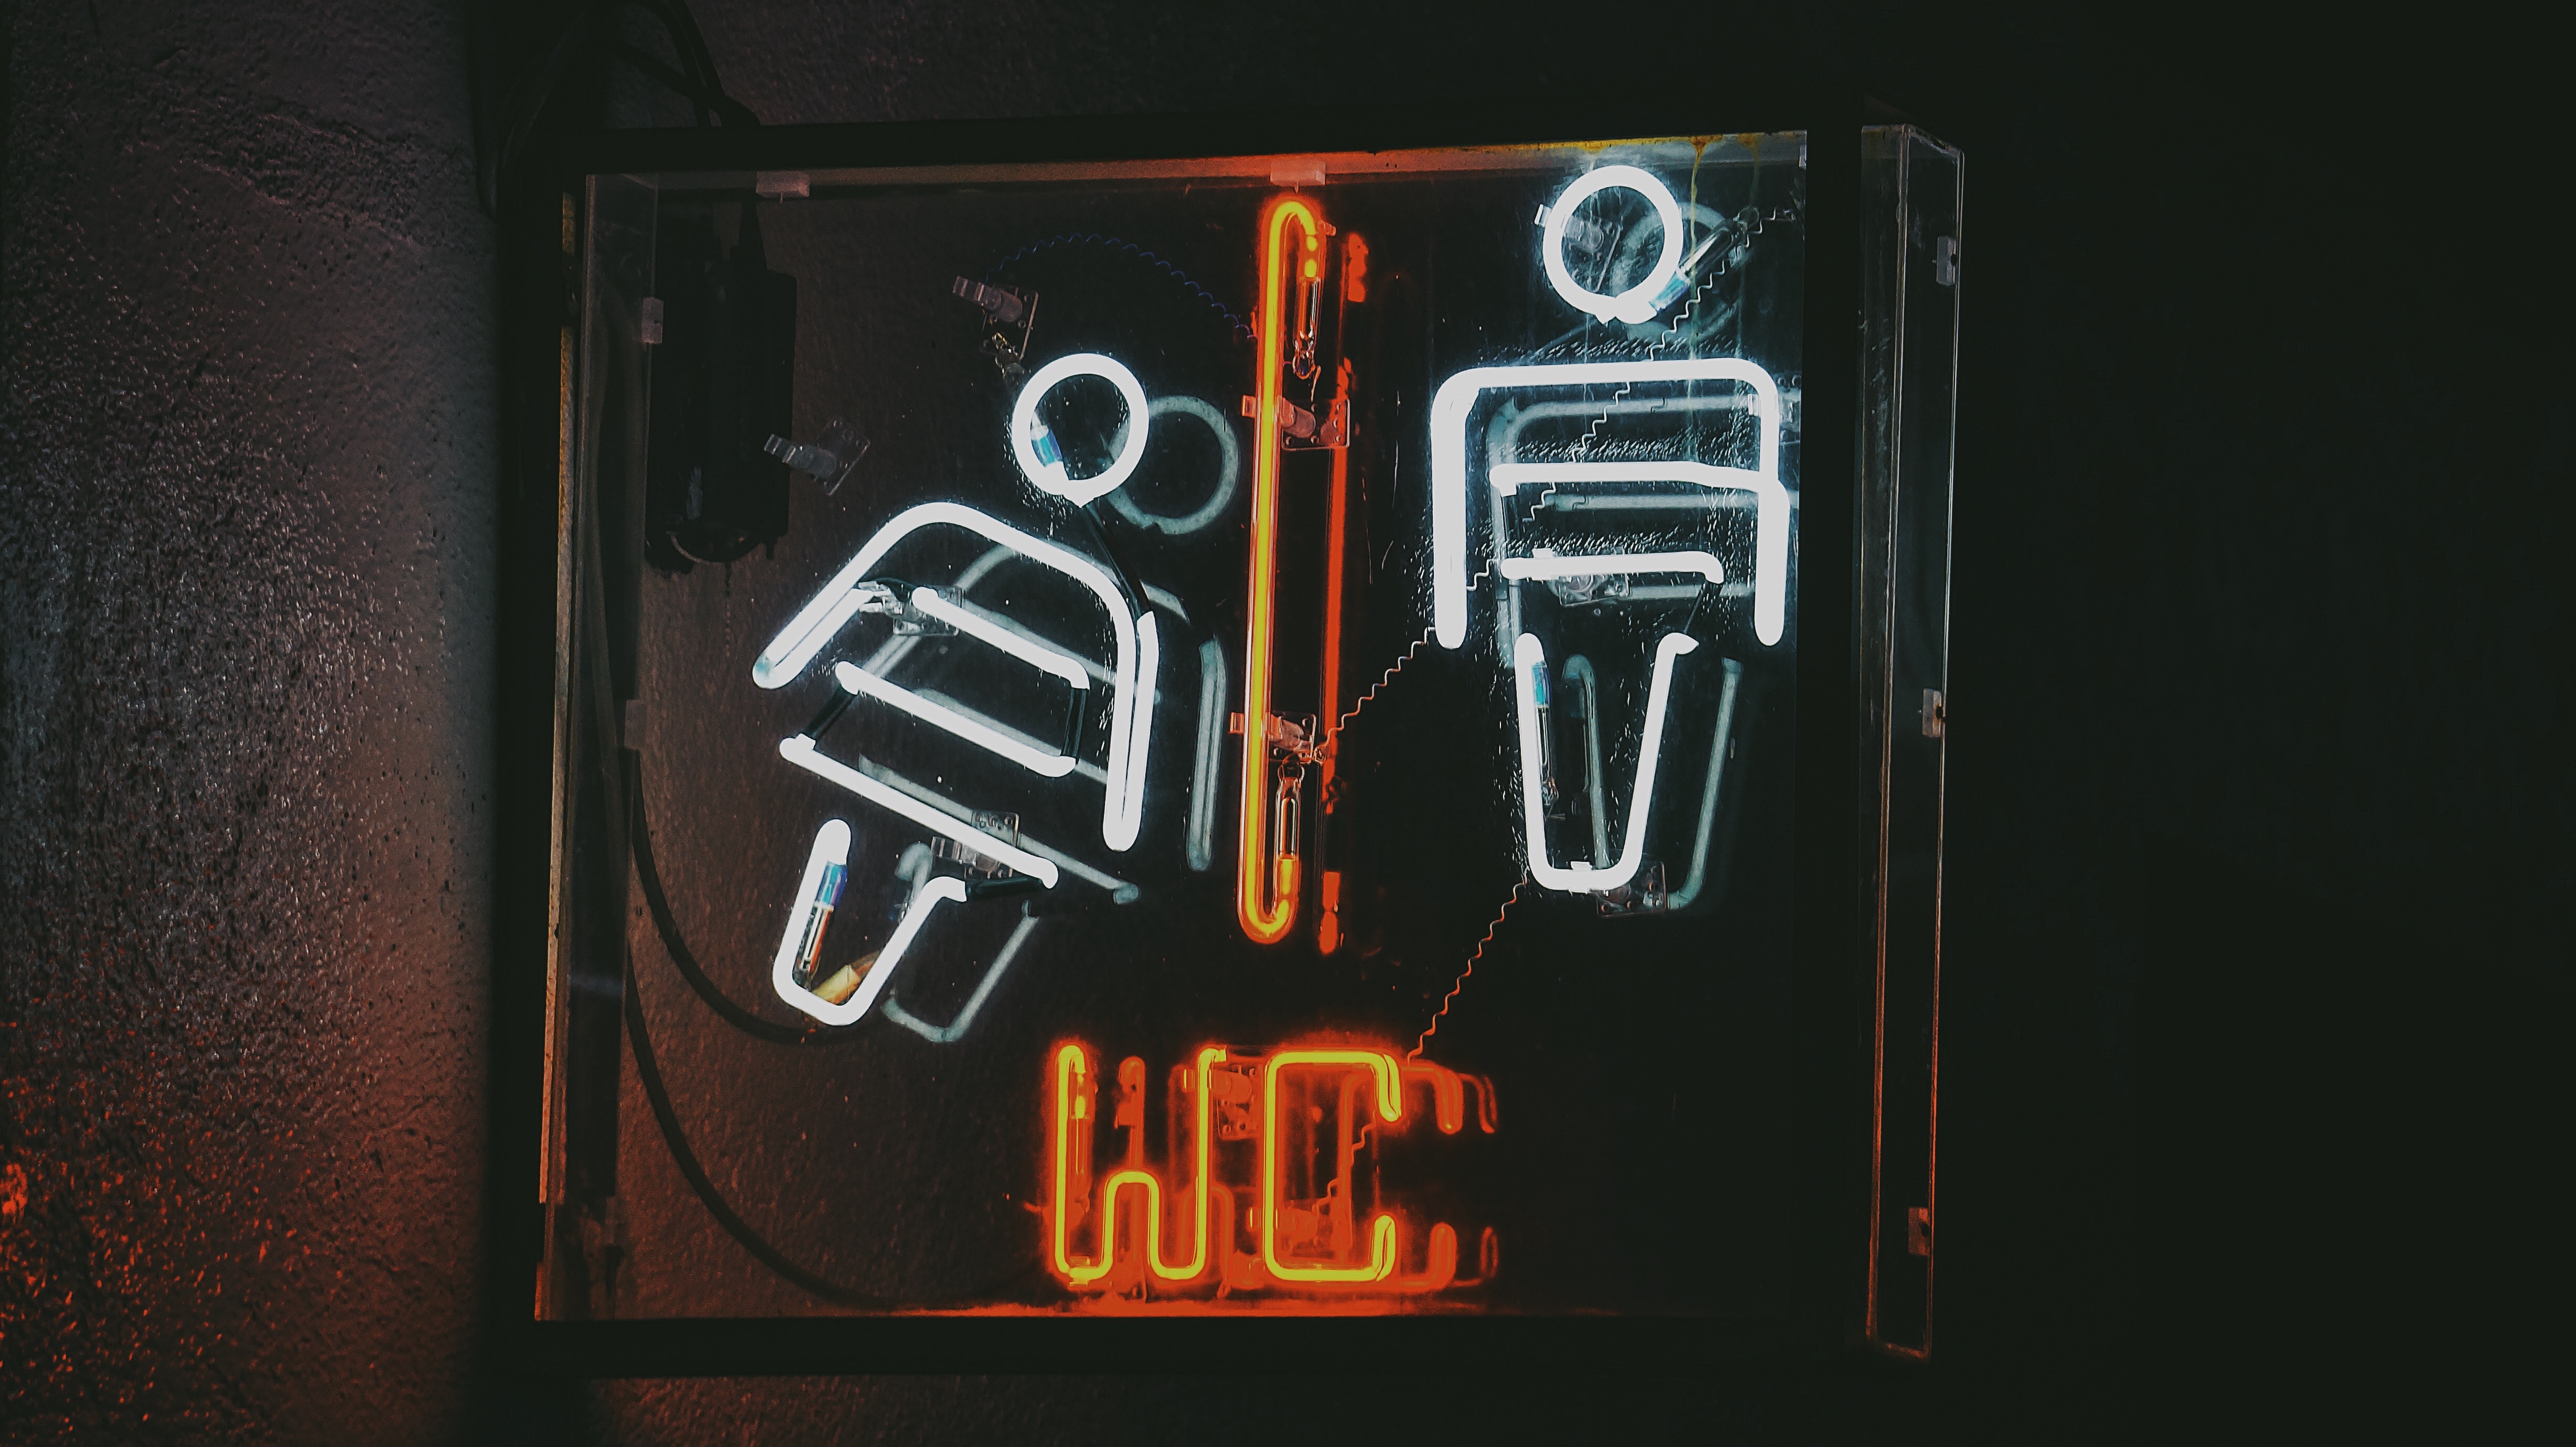
neon sign, neon, electronic signage, font, signage